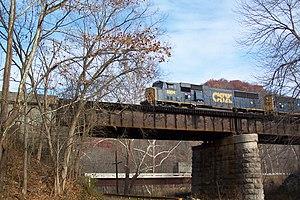
La Jackson est une rivière des États-Unis de 154 km de long qui coule dans l'État de Virginie dans les Appalaches. Elle forme la James River en confluant avec la Cowpasture.